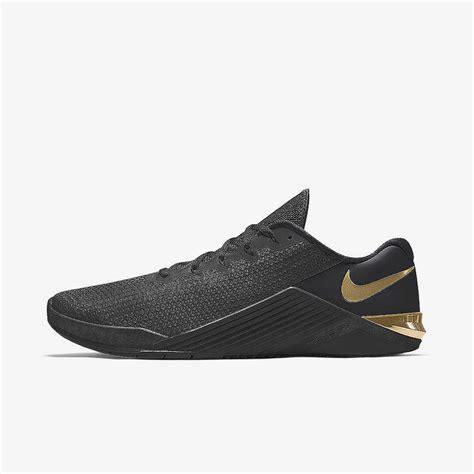
Brand: Nike
Model: Metcon 5